André Bahia

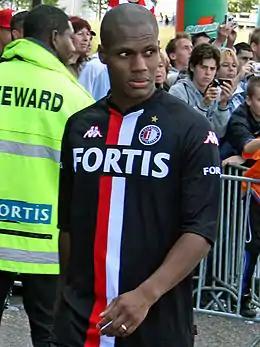
André Bahia in the Feyenoord shirt

André Luiz Bahia dos Santos Viana (born 24 November 1983) is a former Brazilian footballer who played as a centre-back.